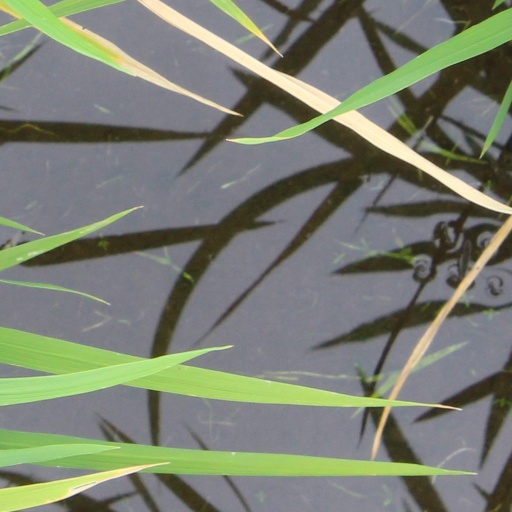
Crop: rice